Sintra National Palace

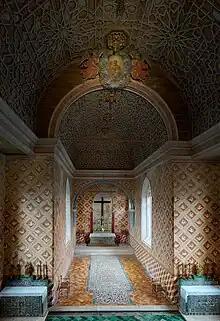
Sintra Palace chapel

Nothing built during Moorish rule or during the reign of the first Portuguese kings survives. The earliest surviving part of the palace is the Royal Chapel, possibly built during the reign of Dinis I in the early 14th century. The palace chapel has a tiled floor with tiles in the apse laid to resemble a carpet. The walls are painted in patterned squares that look like tiles and depict the Holy Ghost descending in the form of a dove. The wooden ceiling is decorated in geometrically patterned Moorish latticework.